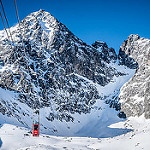
Scene: Outdoor